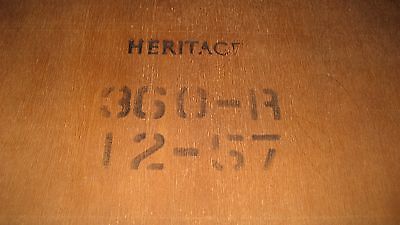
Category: table